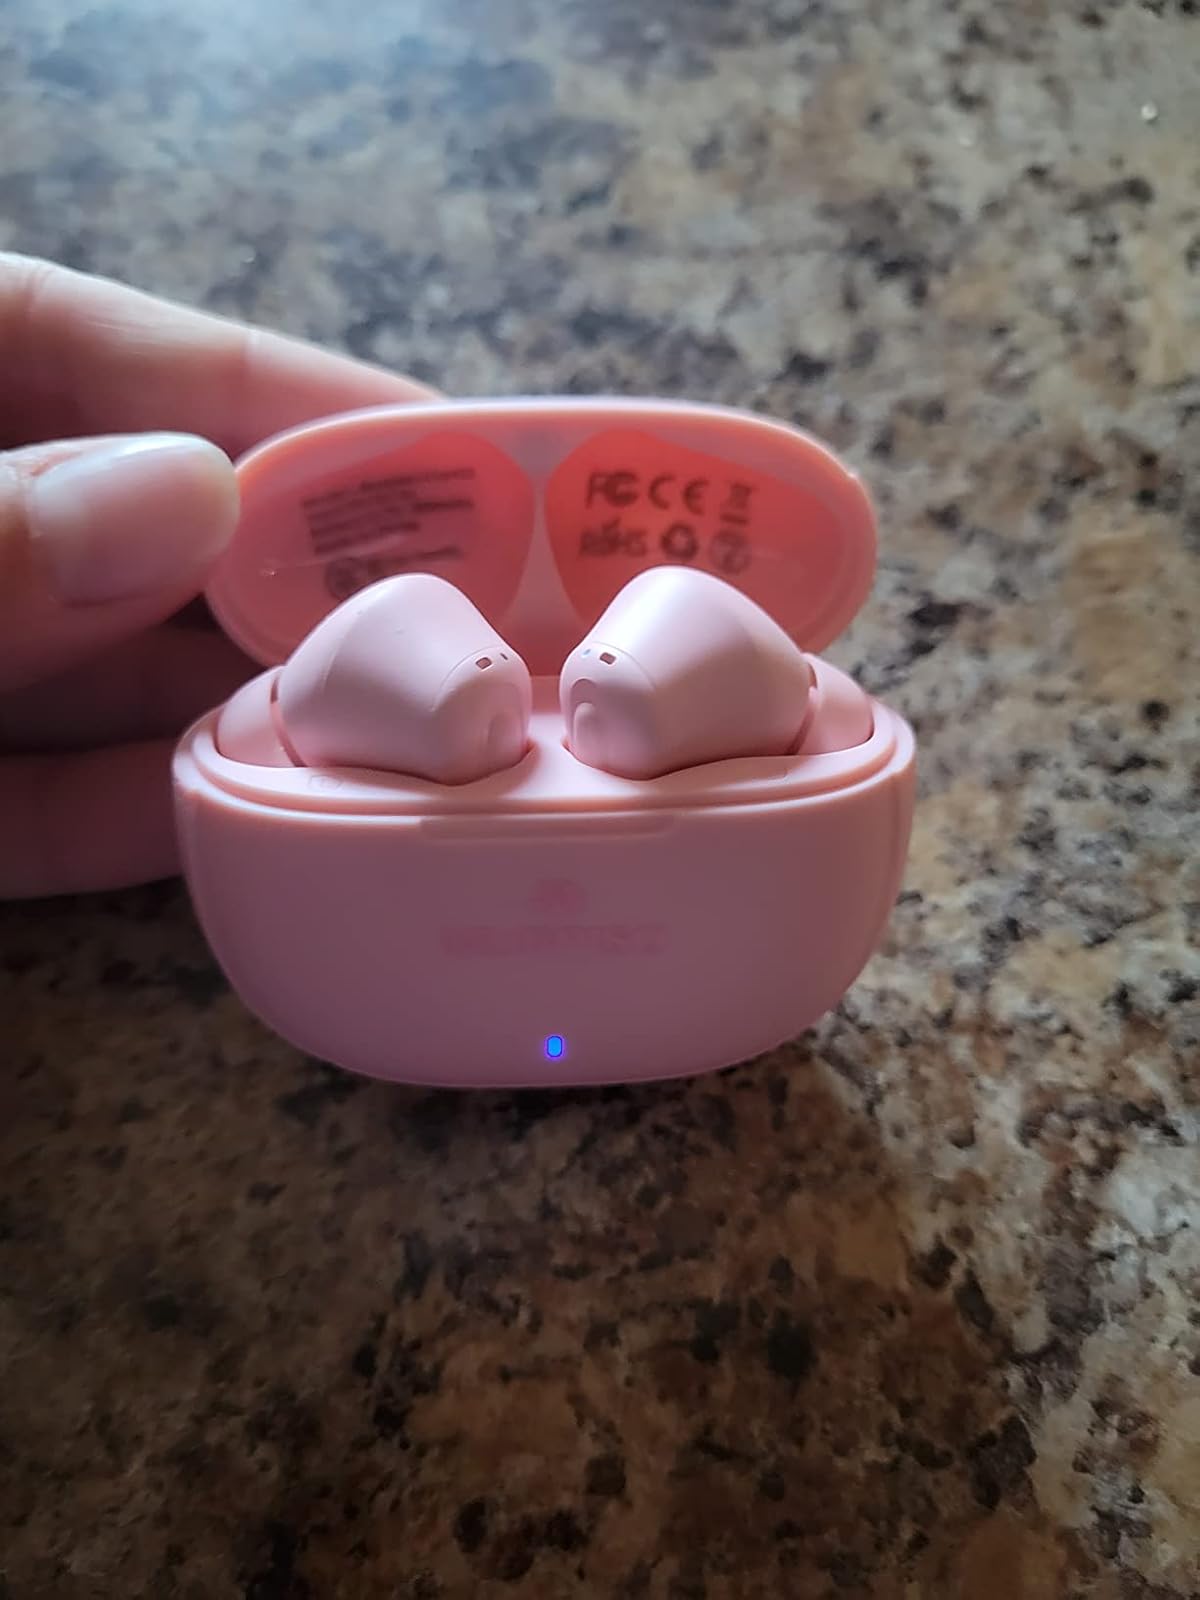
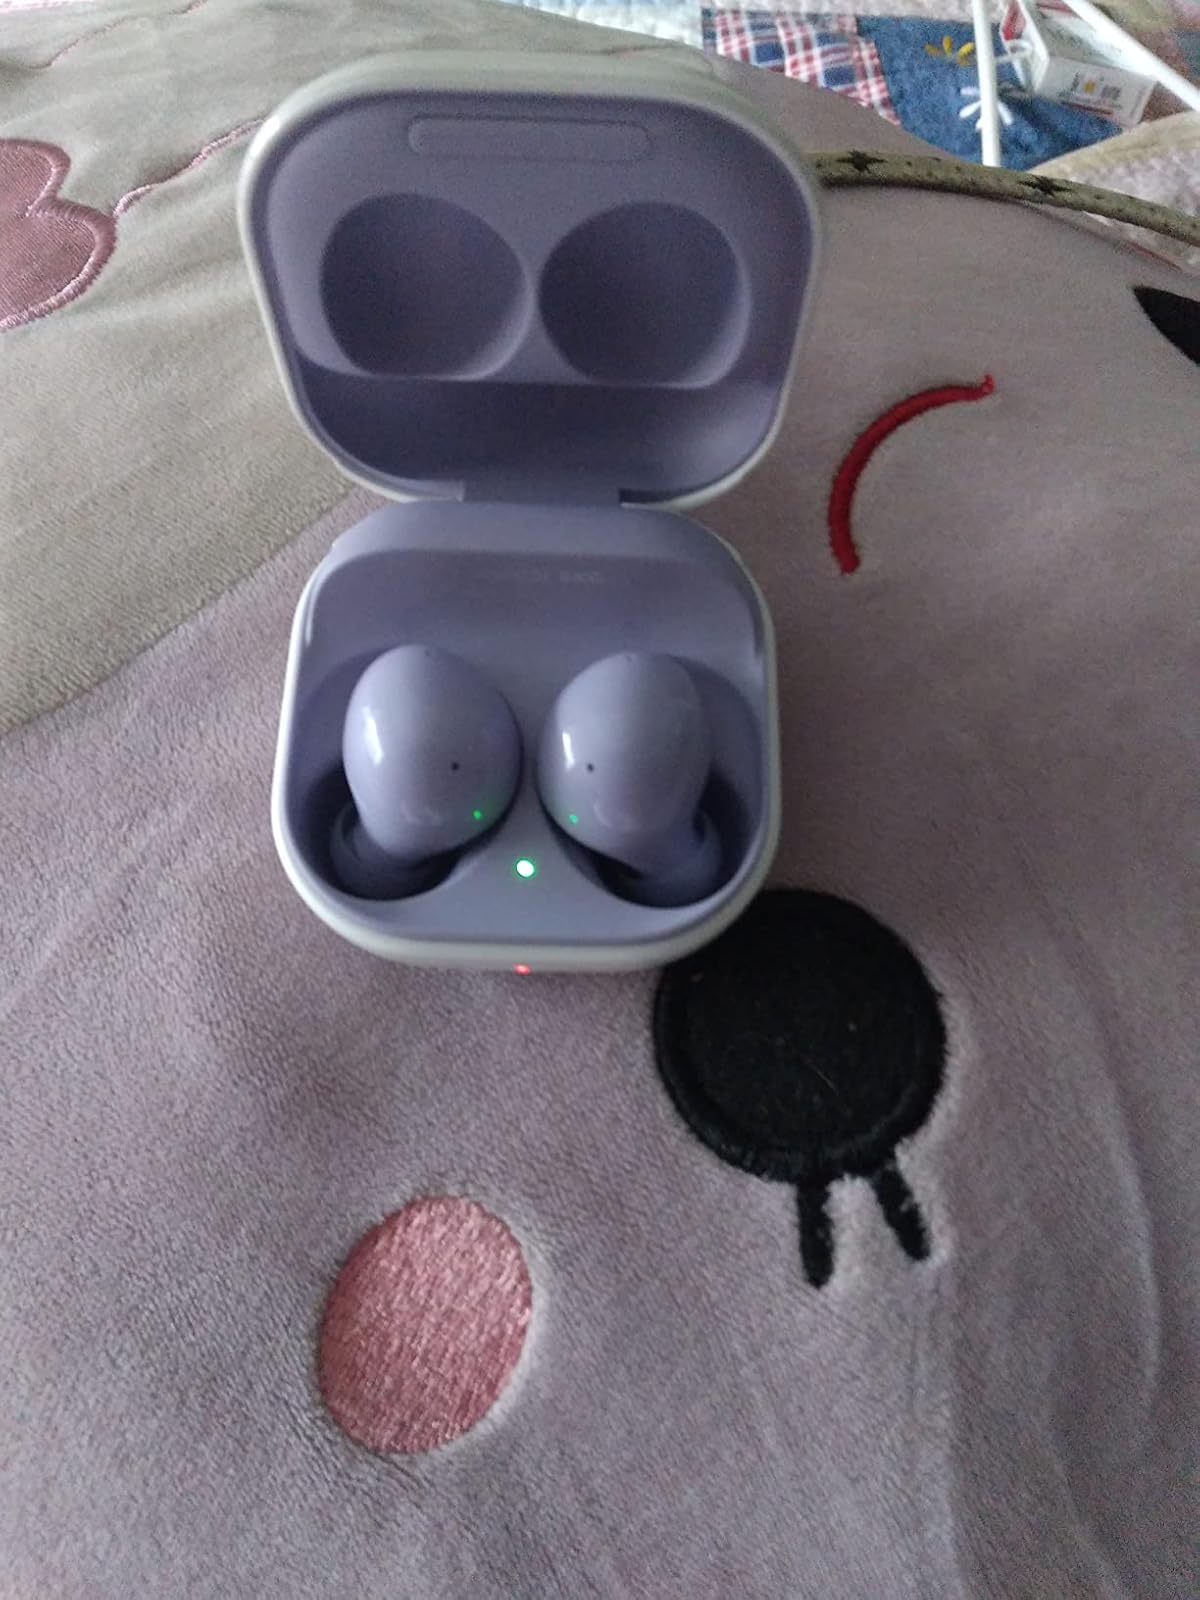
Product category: earbuds
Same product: no